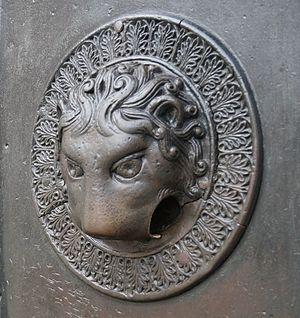
Tête de Lion tireur du portail principal de la cathédrale d'Aix-la-chapelle. lourdes portes de bronze 43 quintaux ont été déposés environ 800 à Aix-la-chapelle et ont été dans le coin de seize de la cathédrale jusqu'en 1788 entre ottonien et Oktogon. La cathédrale d'Aix-la-chapelle a été nommée premier monument culturel allemand sous le n ° 3 dans la liste du patrimoine mondial de l'UNESCO en 1978. La première pierre pour la construction de la renaissance carolingienne a eu lieu en l'an 796. This is a photograph of an architectural monument.It is on the list of cultural monuments of Aachen